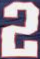
Number: 2